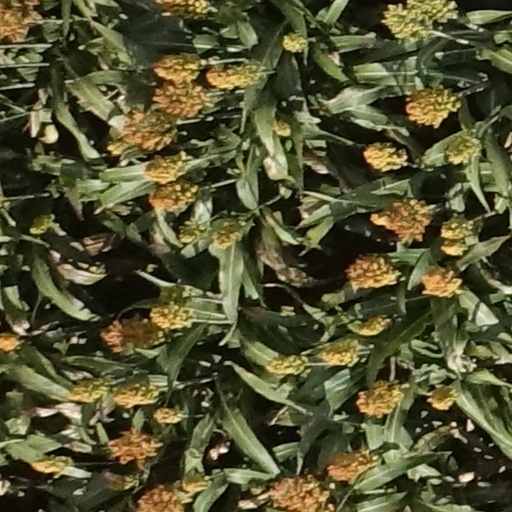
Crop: sorghum